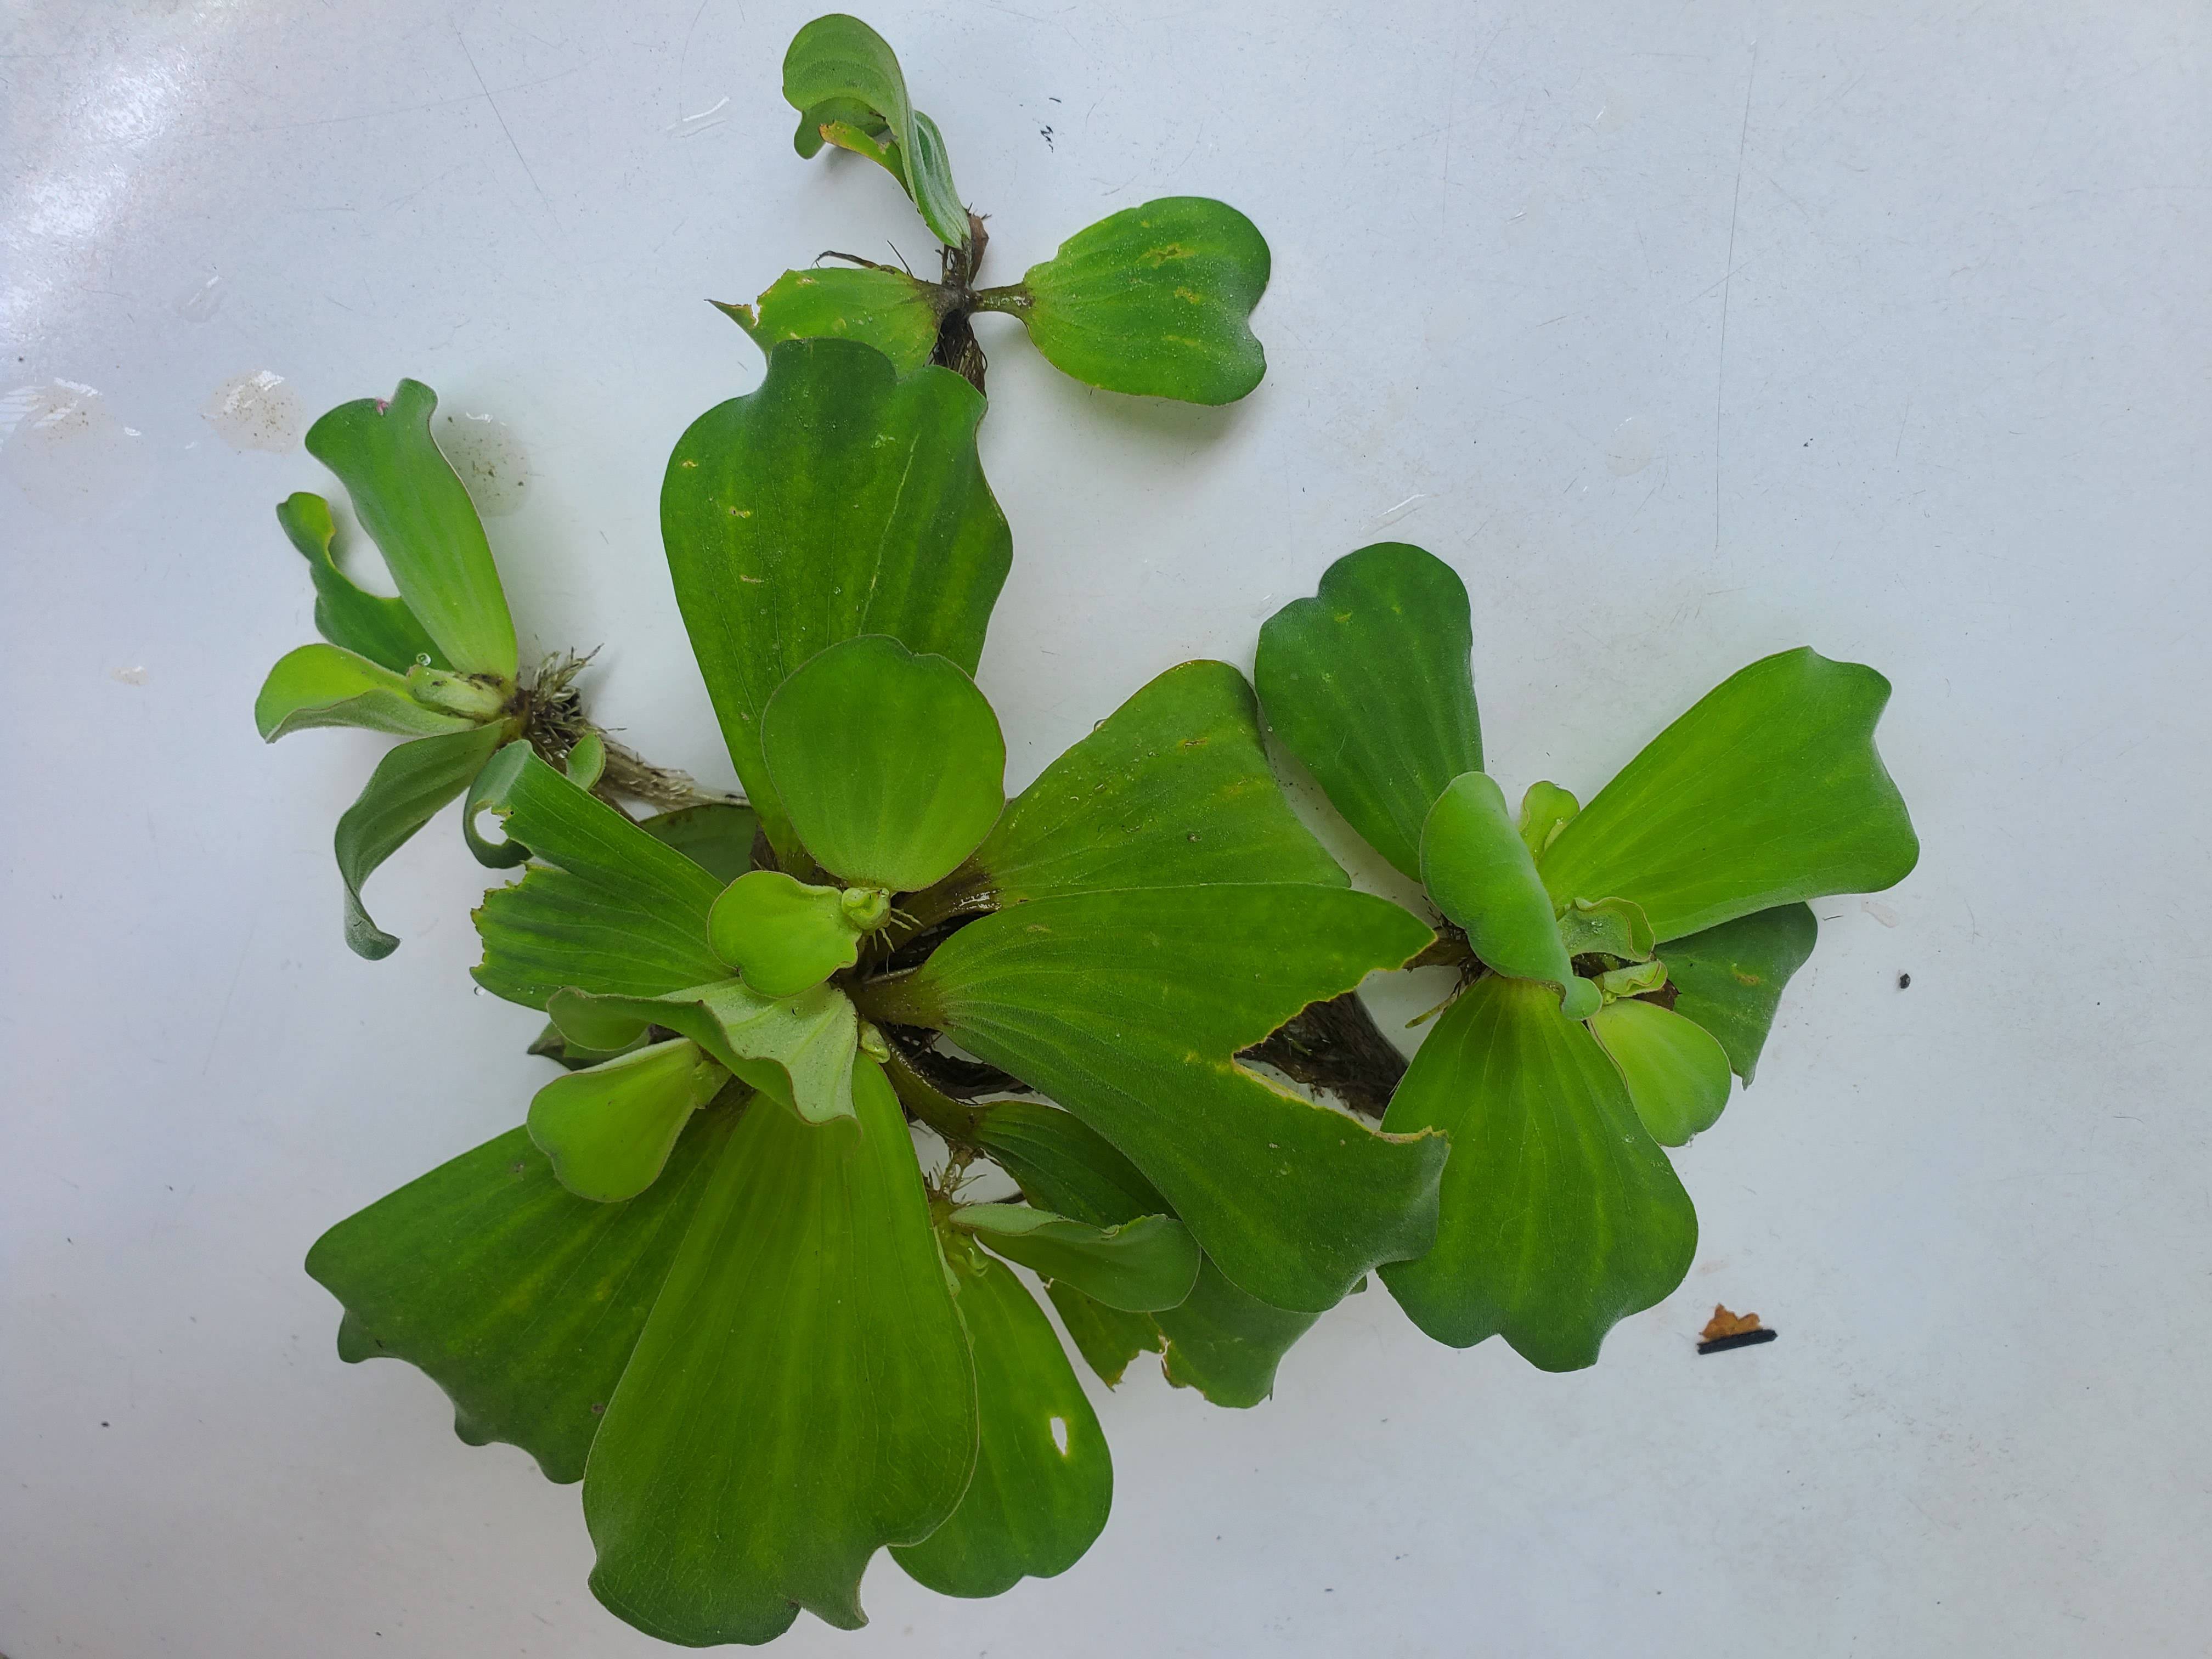
Species: Water Lettuce (Pistia stratiotes)